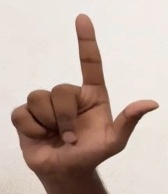
ASL sign: L